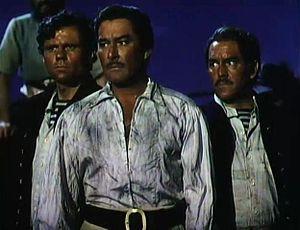
John Alderson est un acteur anglais, né le 10 avril 1916 à Horden, mort le 4 août 2006 à Los Angeles.